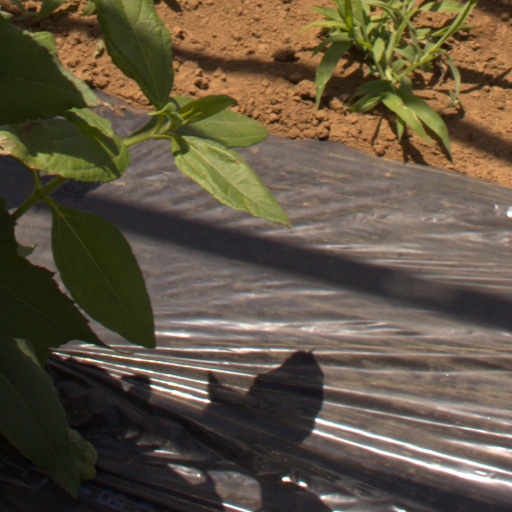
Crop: Jerusalem artichoke